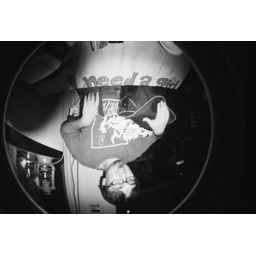
The Hello Hello pub in Hongdae, Seoul. Taken with our Lomo fisheye 2 and Ilford 400iso black and white film.